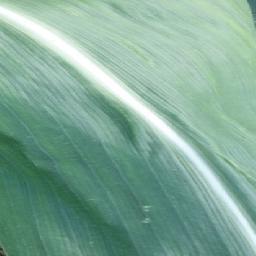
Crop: corn
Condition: (maize)_healthy